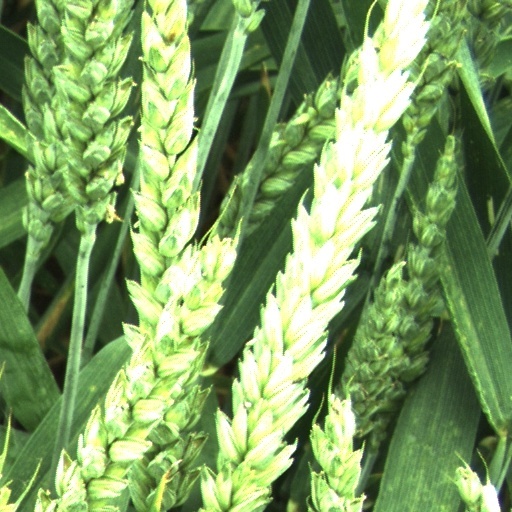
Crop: wheat